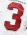
Number: 3